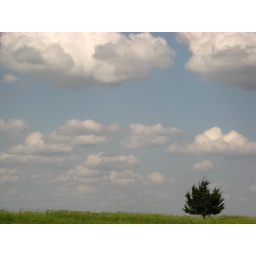
a lonely tree in a field